Croatia–Uruguay relations

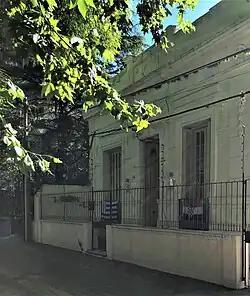
A house in Montevideo with flags of Croatia and Uruguay.

Croatia–Uruguay relations refer to the bilateral relations between Croatia and Uruguay. Both countries established diplomatic relations in 1993. Croatia has an ambassador in Argentina, whose jurisdiction includes Uruguay; and an honorary consulate in Montevideo. Uruguay is represented in Croatia through its ambassador in Vienna.